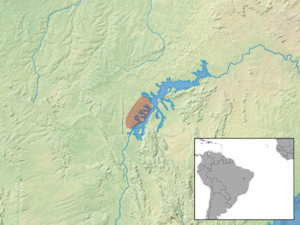
Trinomys yonenagae est une espèce de mammifères rongeurs de la famille des Echimyidae qui regroupe des rats épineux originaires d'Amérique latine. C'est une espèce en danger.